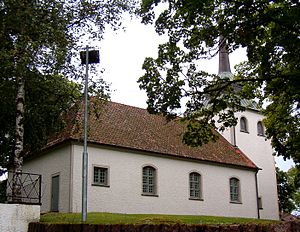
Nossebro
Nossebro Kirke
Nossebro er den største by og administrationssæde i Essunga kommune, Västergötland, i Sverige; Byen har 1.774 indbyggere.